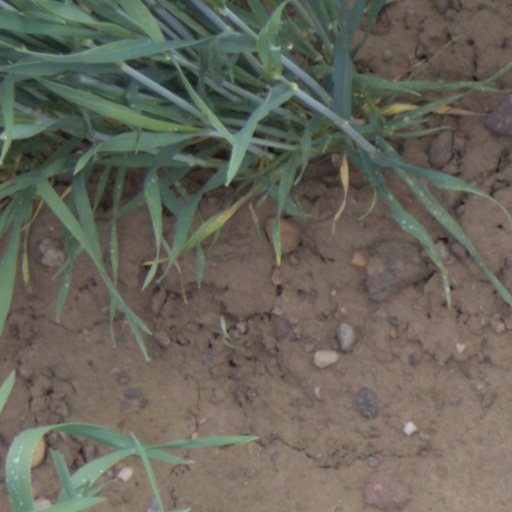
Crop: wheat